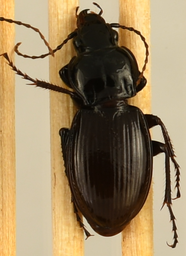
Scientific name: Cyclotrachelus torvus
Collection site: Sterling Site (STER), plot STER_006